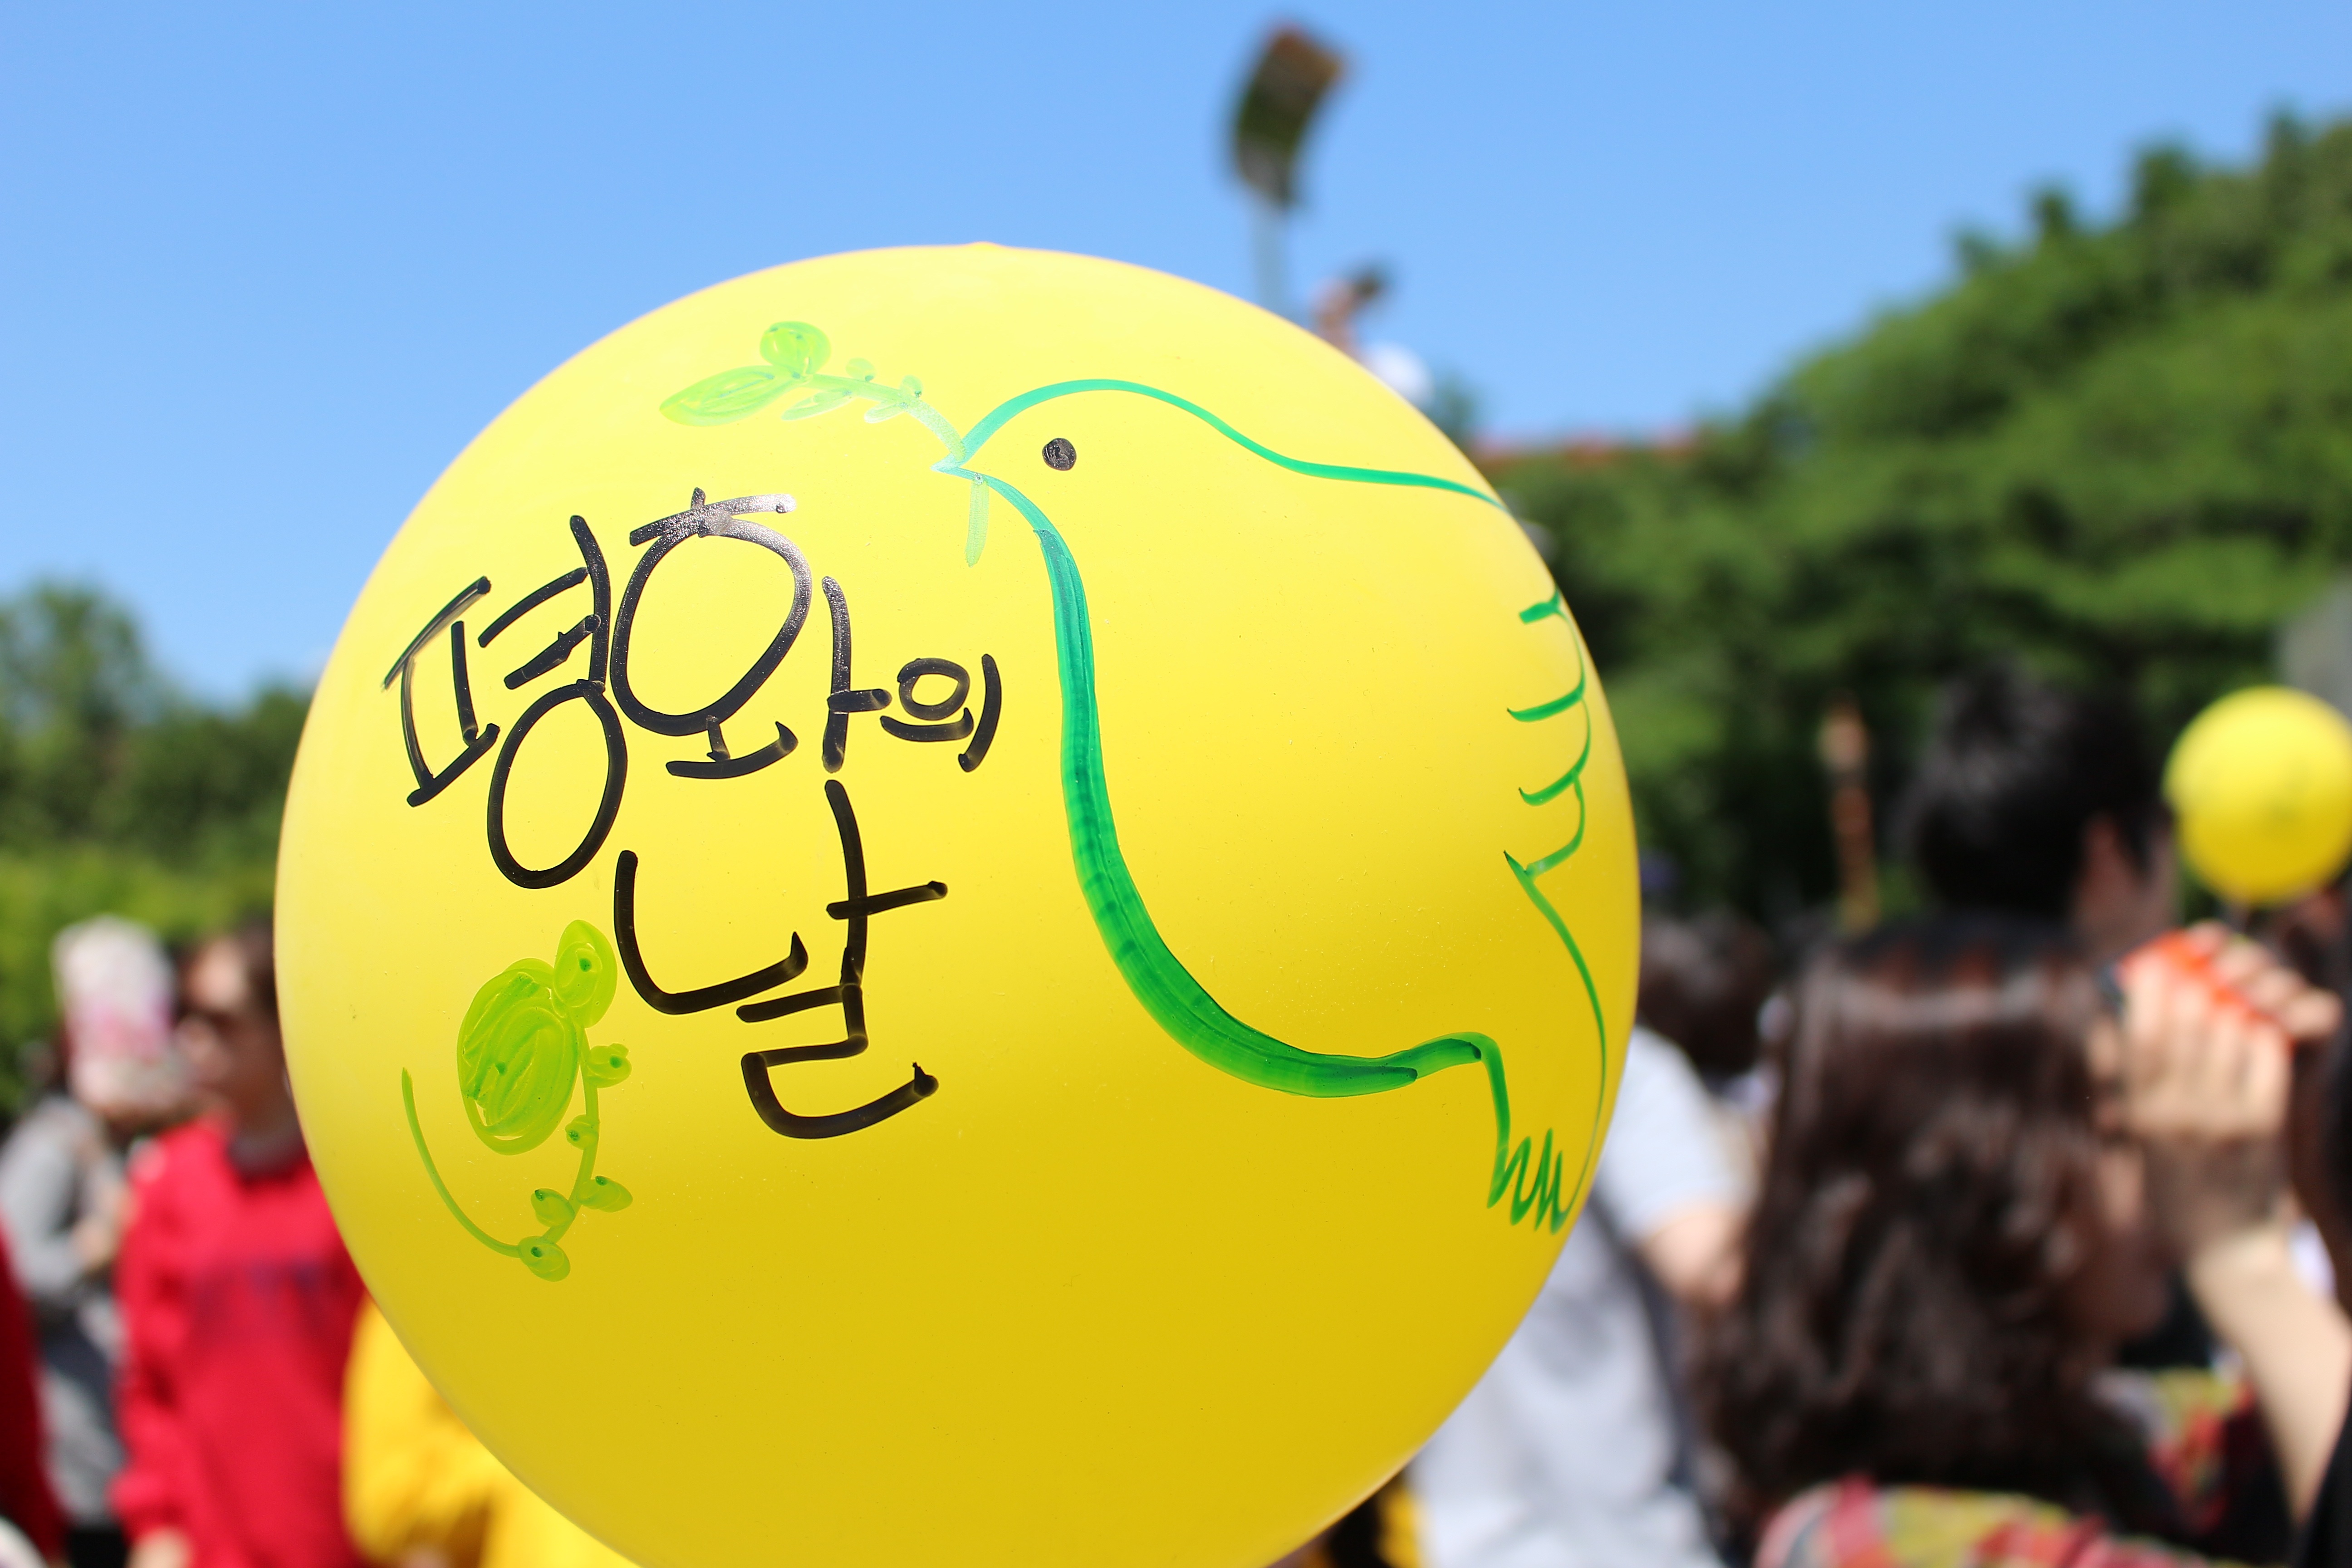
play, balloon, peace, yellow, toy, dove, ball